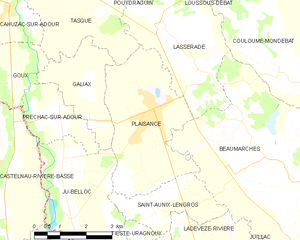
Plaisance, dite aussi Plaisance du Gers, est une commune française située dans le département du Gers, en région Occitanie.